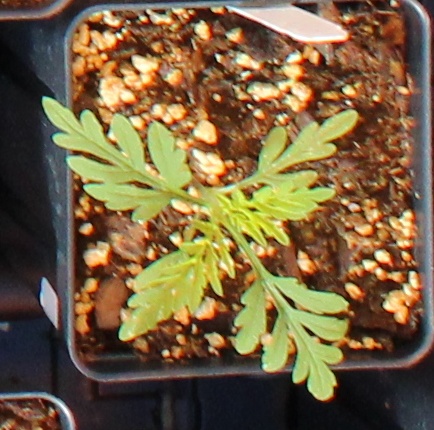
Label: Ragweed